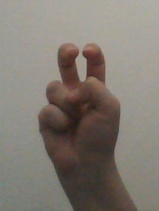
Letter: toot